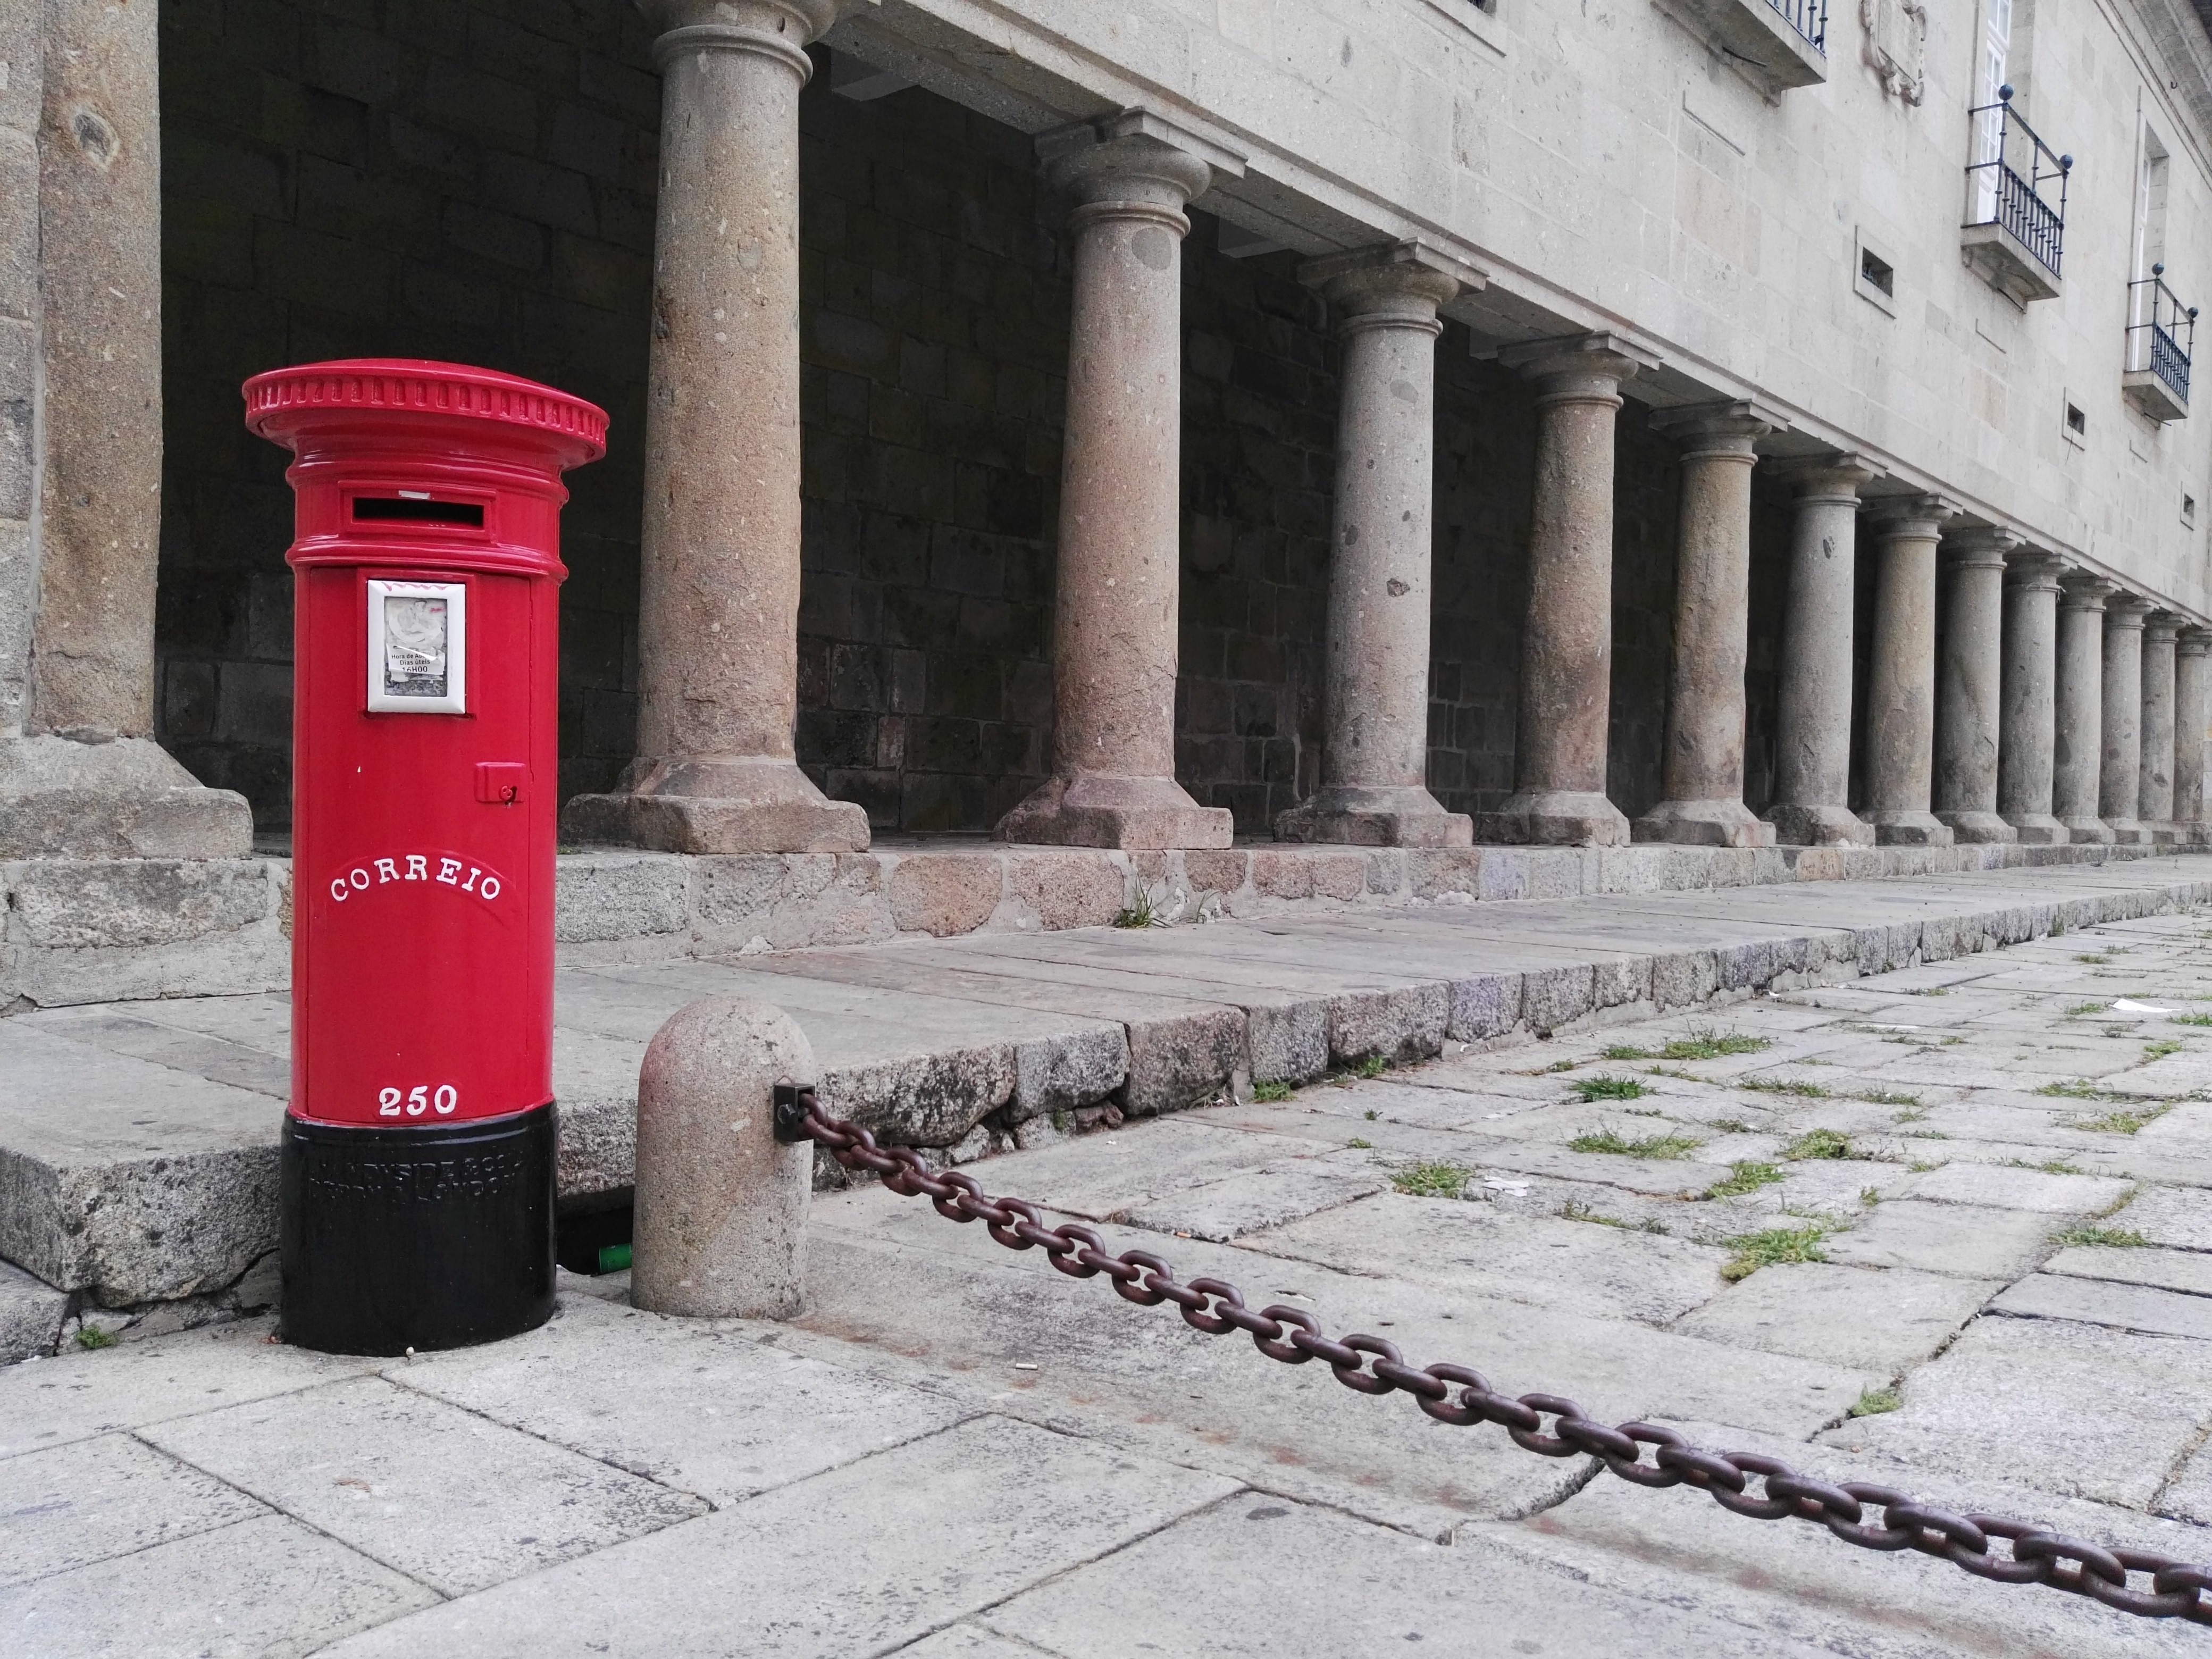
structure, wall, column, mailbox, mail, messages, ancient history